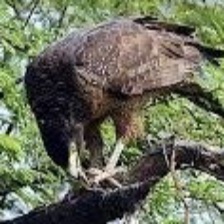
Species: CRESTED SERPENT EAGLE
Scientific name: SPILORNIS CHEELA